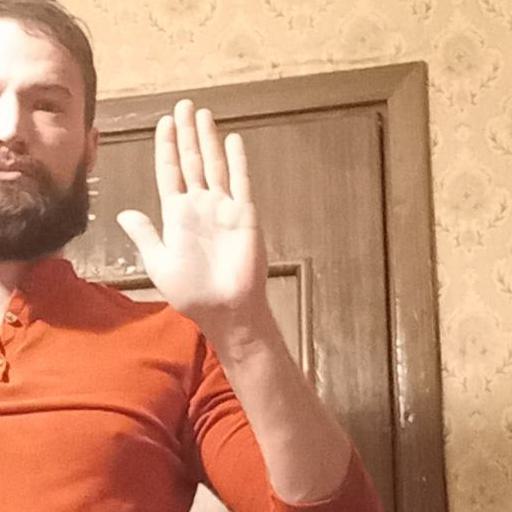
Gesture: stop